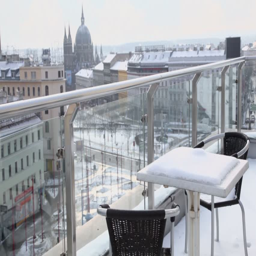
chairs a table covered by snow at balcony near square